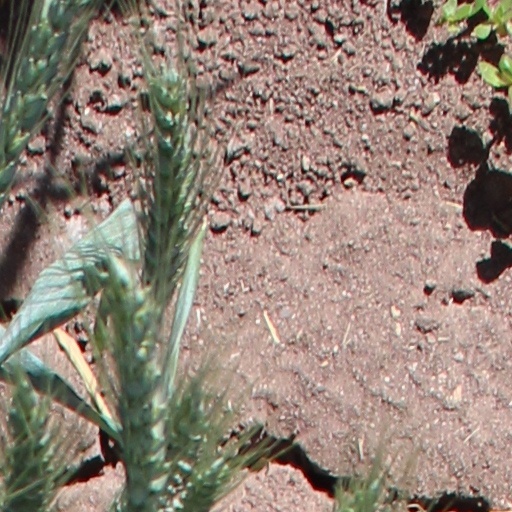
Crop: wheat